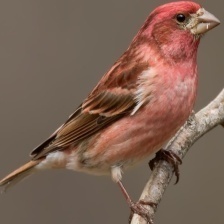
Species: PURPLE FINCH
Scientific name: HAEMORHOUS PURPUREUS
ImageNet parent category: house_finch